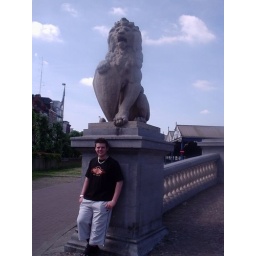
Chris standing under a big lion at bridge over shelde